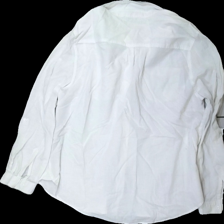
View: back
Type: Shirt
Category: Ladies
Brand: Not in the list
Brand text on label: just jeans
Colors: White
Material: 100% cotton
Cut: Regular
Season: All
Stains: Major
Damage: fläckar
Damage location: middle center
Price range: <50
Recommended usage: Export
Description: vit skjorta, fläckar fram